Shasta people

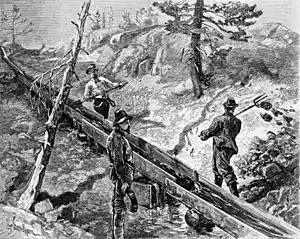
Sluices and other techniques used to acquire gold dust contributed to the degradation of fish habitat in the Klamath River basin, in addition to causing other environmental destruction of the watershed.

The irregular contact with European descendants became far more frequent by the 1840s. Military forces of the United States conquered Alta California during the Mexican–American War. American control was initially limited to areas that had been administered by the Mexican government. The California Territory was established in 1849 although much of the claimed land still remained in indigenous hands. The California State Legislature organized Shasta County in 1850. Once it was firmly in control by American colonists it was speculated to become an important region for its agricultural and mineral potential. In 1852 Siskiyou County was formed from the northern portions of Shasta County. This new American division contained the Shasta homelands of California.